2001 San Marino Grand Prix

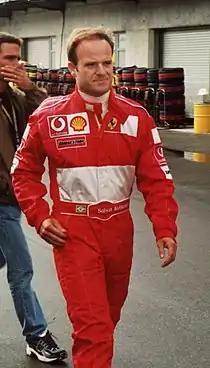
Rubens Barrichello "(pictured in 2002)" took third place when Ferrari switched from a two stop to a one-stop strategy so that he could pass Mika Häkkinen.

When lap one ended, Ralf Schumacher led Coulthard, Trulli, Häkkinen, Michael Schumacher and Montoya. Ralf Schumacher and Coulthard began pulling away from Trulli, who was battling Häkkinen for third, and a pack of cars formed behind them. Heidfeld passed Irvine for 12th, and Verstappen overtook Burti for 16th on lap two. Panis was investigated for a possible jump start but was not penalised. Michael Schumacher appeared to slow exiting the final curve ending lap three after reportedly selecting third gear when mounting the kerbs and his right rear wheel was off the track surface. This confounded the electronic gearbox system, preventing the upshift and keeping him in second gear after leaving the corner. He fell to seventh on the start/finish straight, behind Montoya and Panis, and ran wide at Tosa corner, being passed by teammate Barrichello on the inside. Barrichello went wide on lap five, but Michael Schumacher could not pass him. Verstappen passed Fisichella for 15th on that lap while Marques overtook Mazzacane.